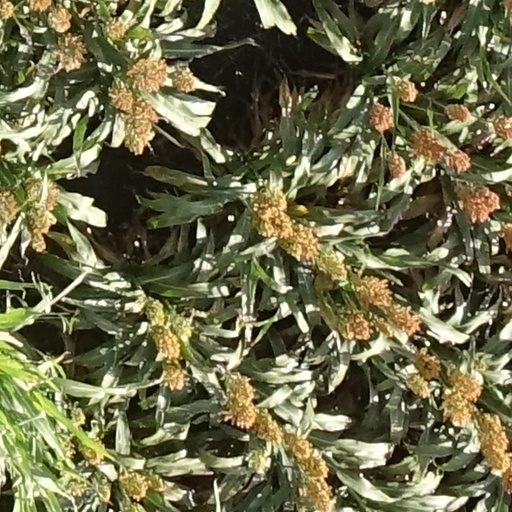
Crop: sorghum